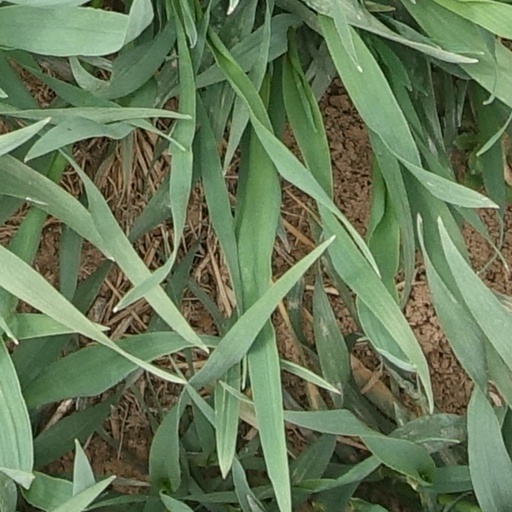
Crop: wheat